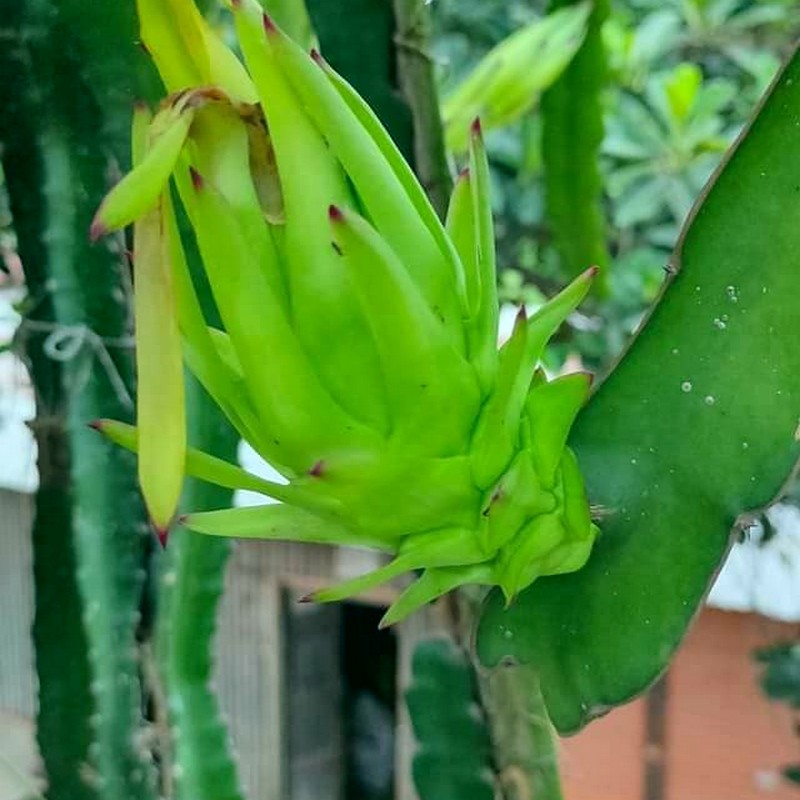
Label: Immature Dragon Fruit